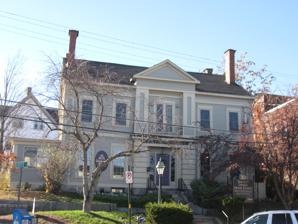
Building: Farrington House
Country: United States of America
Year built: 1844
Historic house in New Hampshire, United States This article is about the house in the USA. For the house in Australia, see Farrington House, Alderley . United States historic place Farrington House U.S. National Register of Historic Places Show map of New Hampshire Show map of the United States Location 30 S. Main St., Concord, New Hampshire Coordinates 43°12′11″N 71°32′44″W / 43.20306°N 71.54556°W / 43.20306; -71.54556 Area less than one acre Built 1844 ( 1844 ) Built by John Leach Architectural style Greek Revival NRHP reference No. 82001858 Added to NRHP March 9, 1982 The Farrington House is a historic house at 30 South Main Street in Concord, New Hampshire .  Built in 1844 as a duplex, it is a distinctive local example of high-style Greek Revival architecture.  It was listed on the National Register of Historic Places in 1982. Description and history The Farrington House is located on the southern fringe of Concord's downtown commercial area, at the northwest corner of South Main Street with Fayette Street.  It is a 2 + 1 ⁄ 2 -story wood frame residence, with a gabled roof, brick end chimneys, and a mainly clapboarded exterior.  The exterior is a conservative Greek Revival design, with side-gable roof flanked by paired chimneys on the sides.  A gabled pavilion extending the full two stories shelters the recessed main entry, which has sidelight windows.  The first level of the pavilion is styled in wood to appear as ashlar stone.  The upper level has paneled pilasters supporting the pedimented gable.  The property also includes a later Victorian brick carriage house. Despite its outward appearance as a single family residence, this house was built in 1844 as a duplex for brothers Samuel and Philip Farrington.  Its single door serves both units, and the central hall has parallel curving staircases, as well as entrances into the parlors of each unit.  The unit division extends into the two-story rear ell.  The house was built for the Farrington brothers by John Leach, a prominent architect-builder who worked throughout central New Hampshire.  The brick carriage house was built during the ownership of Joseph Lund, a boatbuilder. See also National Register of Historic Places listings in Merrimack County, New Hampshire References